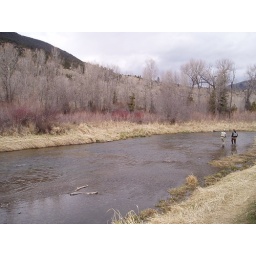
Our friends on the bend. The fish were holding in about 3 feet of water